Conservatory Water

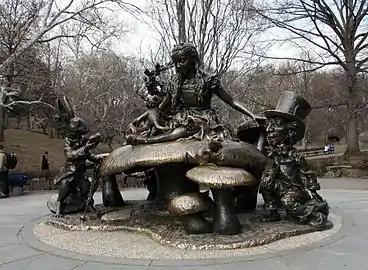
"Alice in Wonderland" by Jose de Creeft, 1959

Pilgrim Hill lies to the southwest of Conservatory Water, just inside the park entrance at 5th Avenue and on the north side of 72nd Street. Its slopes are popular among locals for sledding in the winter when Central Park receives 6 inches of snow, for groves of pale flowering Yoshino cherry trees as they burst into bloom in the spring, and for picnics and lounging in warmer months. The slopes are dotted by "Prunus serrulata" and other specimen trees, notably a globose European Hornbeam and nine species of oak, all set in rolling lawn.